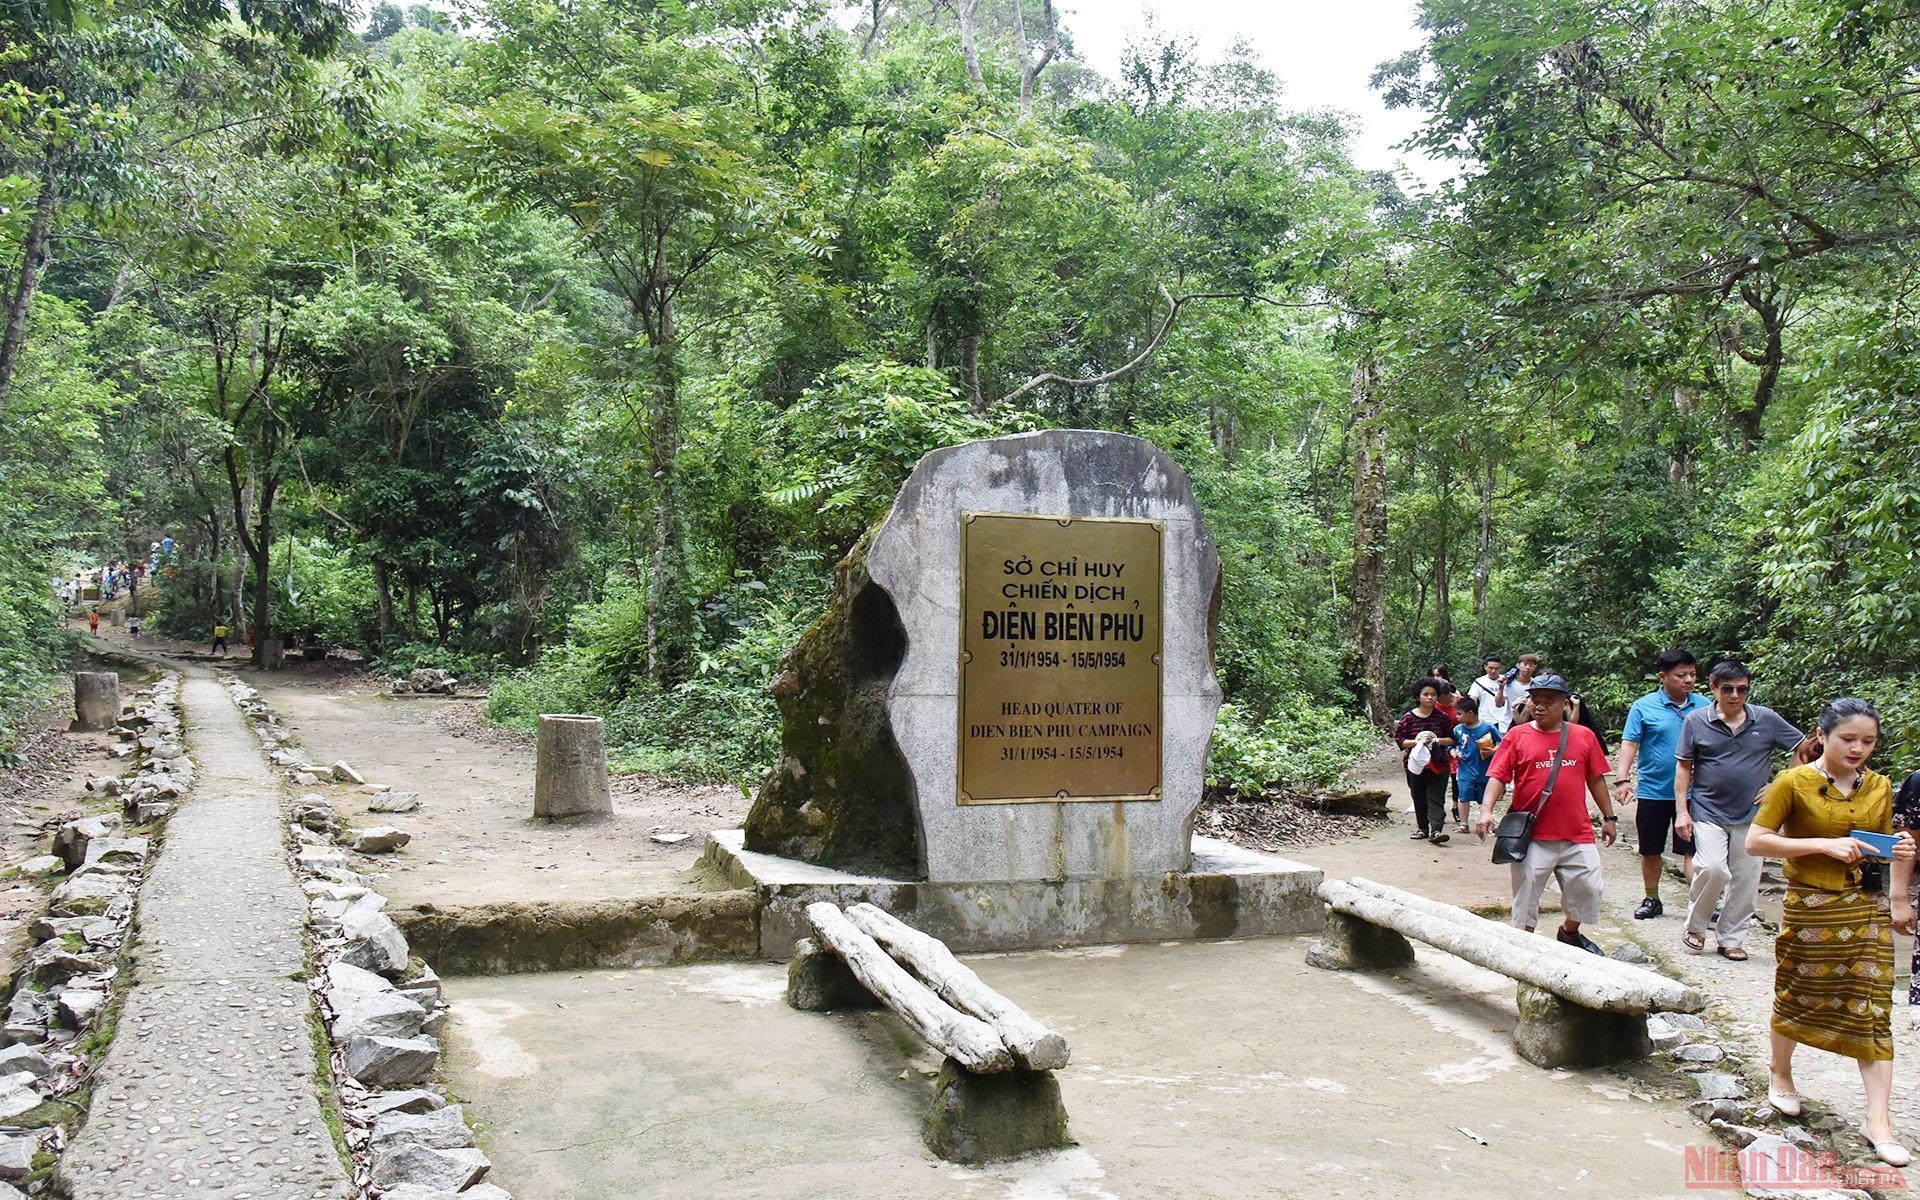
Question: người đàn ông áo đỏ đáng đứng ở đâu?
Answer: anh ấy đang đứng bên trái tảng đá